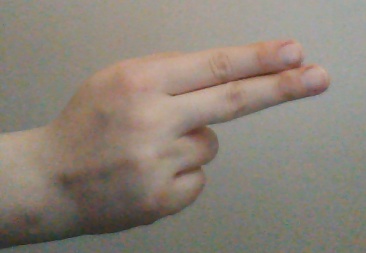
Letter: ain